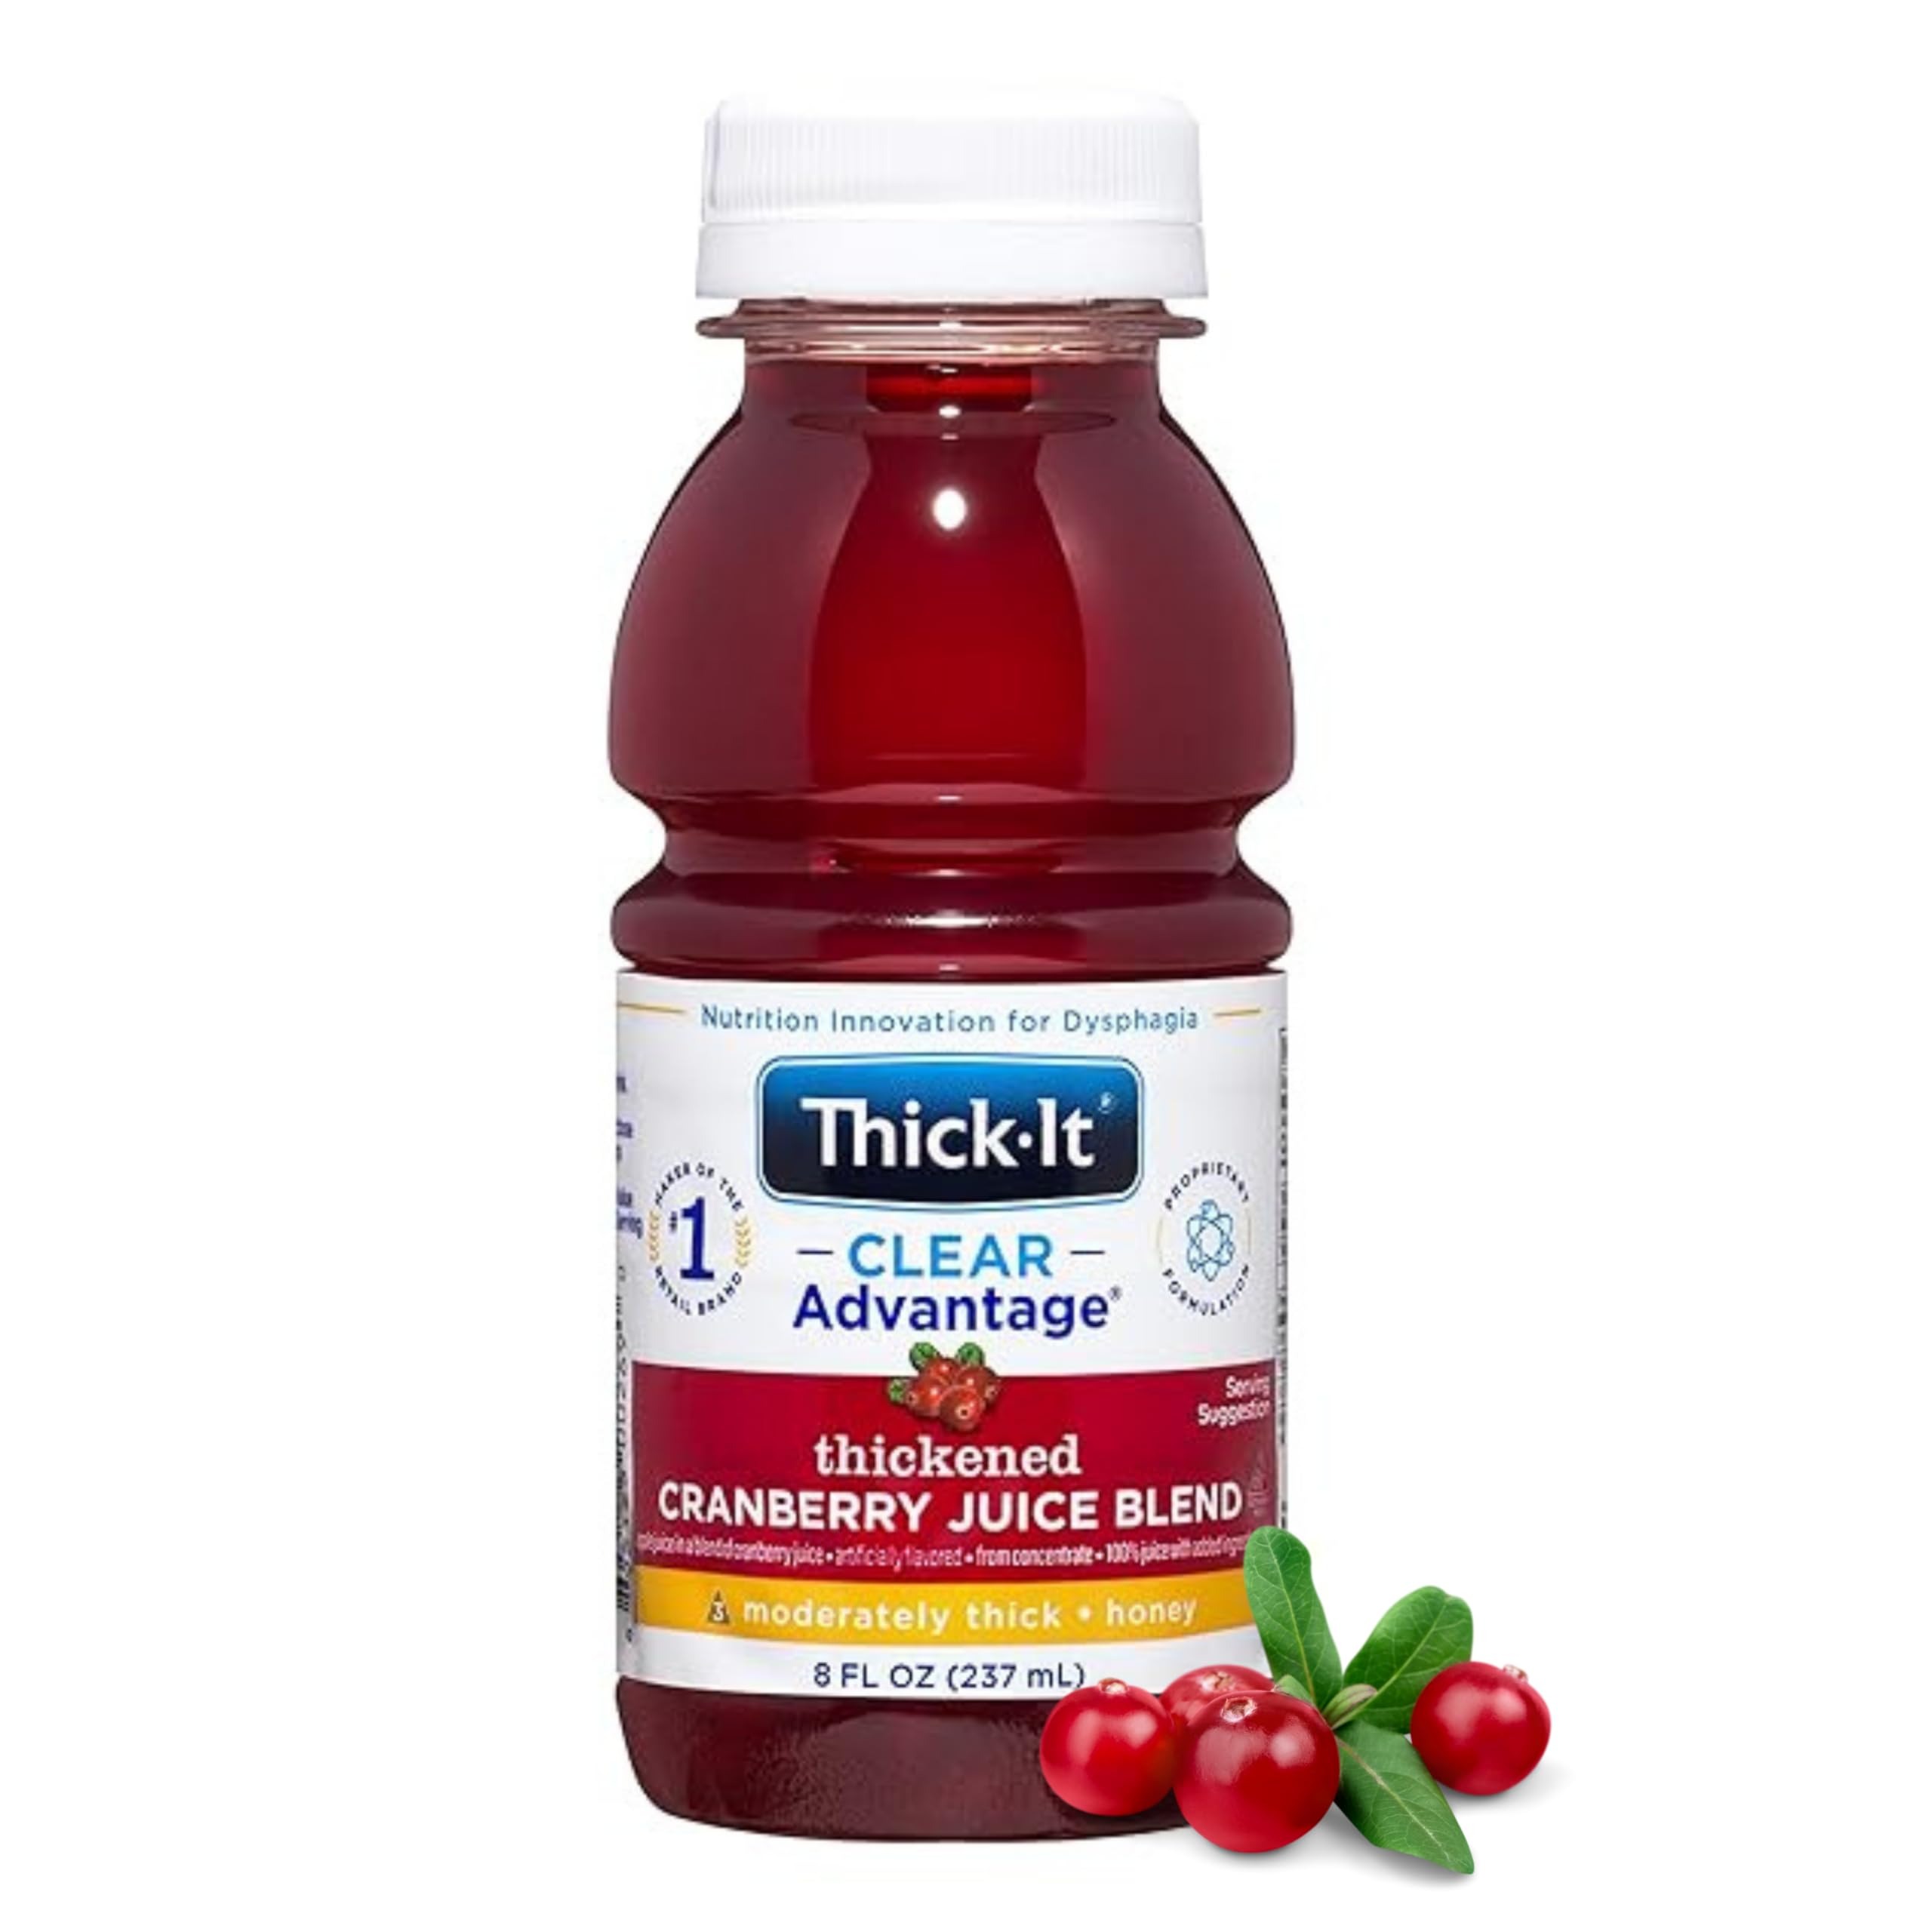
Item Name: Thick-It Clear Advantage Moderately Thick Cranberry Juice, Honey Consistency, Ready-to-Drink, Digestible Swallowing Aid, Hydration on the Go, Convenient & Ready-to-Use, 8 oz Bottle (Pack of 24)
Bullet Point 1: VALUE PACK of 24; 8 fluid ounce resealable bottles
Bullet Point 2: READY-TO-DRINK: just open and serve! No mixing required!
Bullet Point 3: VERSATILE: Chill or freeze while maintaining desired consistency!
Bullet Point 4: DIETARY FRIENDLY: Gluten Free, Cholesterol Free, Low Sodium, No High Fructose Corn Syrup, 100% Daily Value Vitamin C Per 8 fl oz Serving, Kosher
Bullet Point 5: RESEALABLE BOTTLE: Take with you on-the-go, or store in the refrigerator for up to 14 days
Value: 192.0
Unit: Fl Oz

Price: 62.815